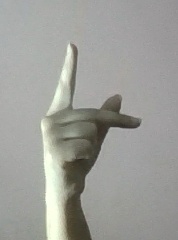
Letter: dha